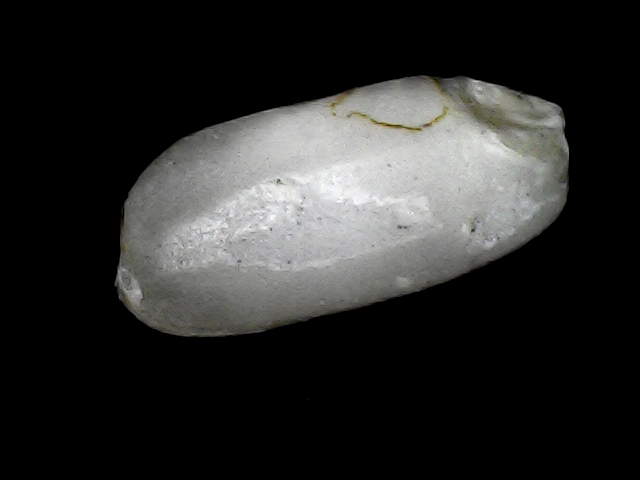
Rice variety: BD33